Answer in natural language. Considering the relative positions, where is Doorway (marked B) with respect to houseplant (marked C)? Choose between the following options: right or left
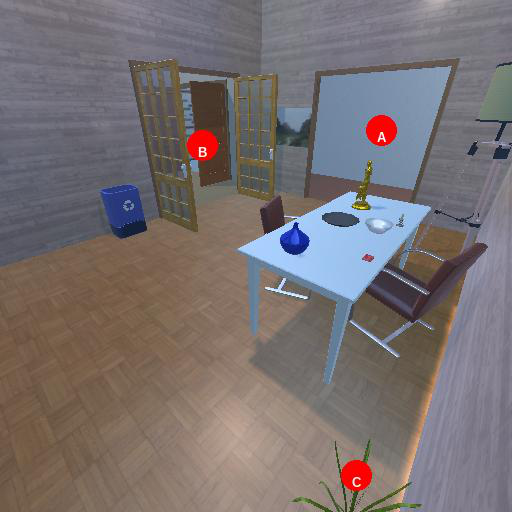
<answer>left</answer>